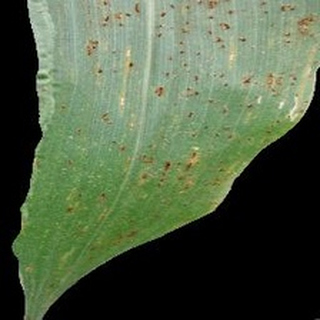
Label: corn_common_rust